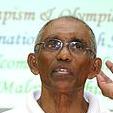
Age: 67